Winston-Salem Twins (1905–1942)

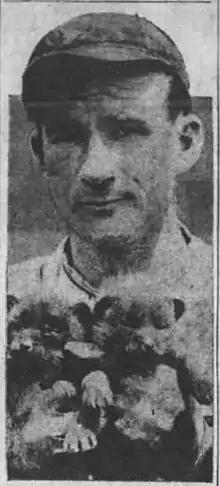
(1935) Alabama Pitts. Pitts played for the Twins in the 1937 after beginning a baseball career following his release from prison.

At age 20, in his second professional season, catcher Harry Danning played for the Winston-Salem/High Point team in 1932. Danning batted .313 with 4 home runs in 50 games. Danning had signed a $150-a-month contract to begin his professional career the previous season. In 1933, Danning made his major league debut with the New York Giants. From 1938 to 1941, Danning was selected for the National League team for the All-Star team in four consecutive years. In his rookie season, Danning played on the 1933 World Series champion New York Giants team that defeated the Washington Senators in the 1933 World Series, and appeared in the pennant-winning Ginats' teams that were defeated by the New York Yankees in losing both the 1936 World Series and 1937 World Series. Following the 1942 season, Danning entered military service during World War II. Danning served at the Long Beach Army Air Field, until he received a medical discharge in June 1945 due to arthritis in both of his knees. Following the completion of his military service, Danning never resumed his playing career.